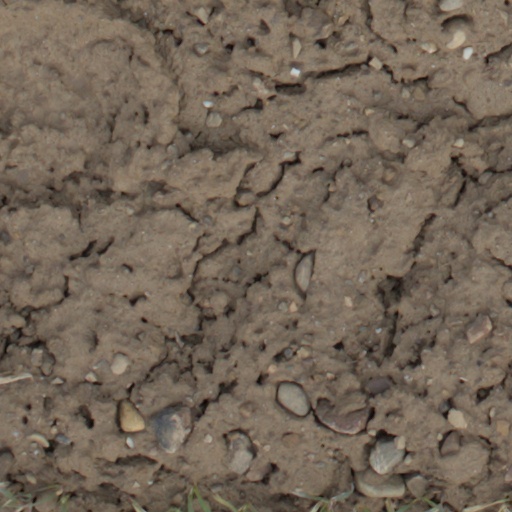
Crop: wheat